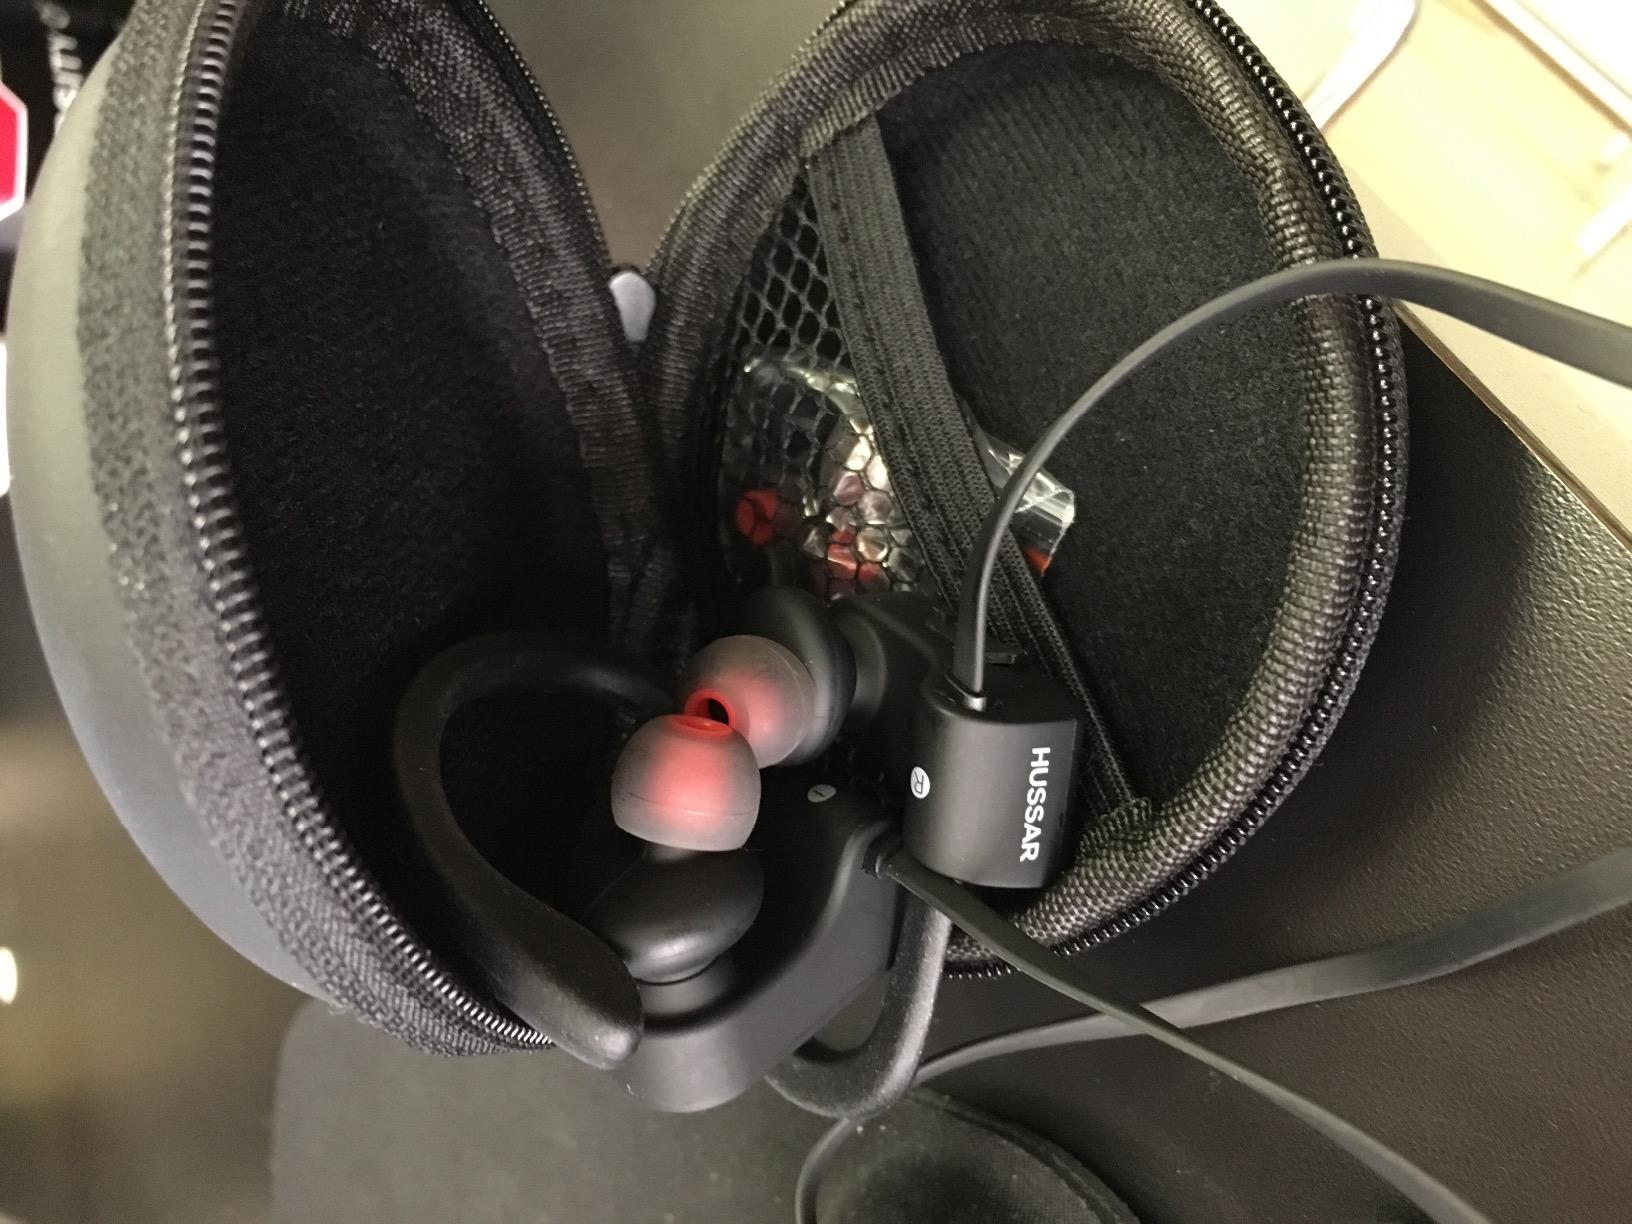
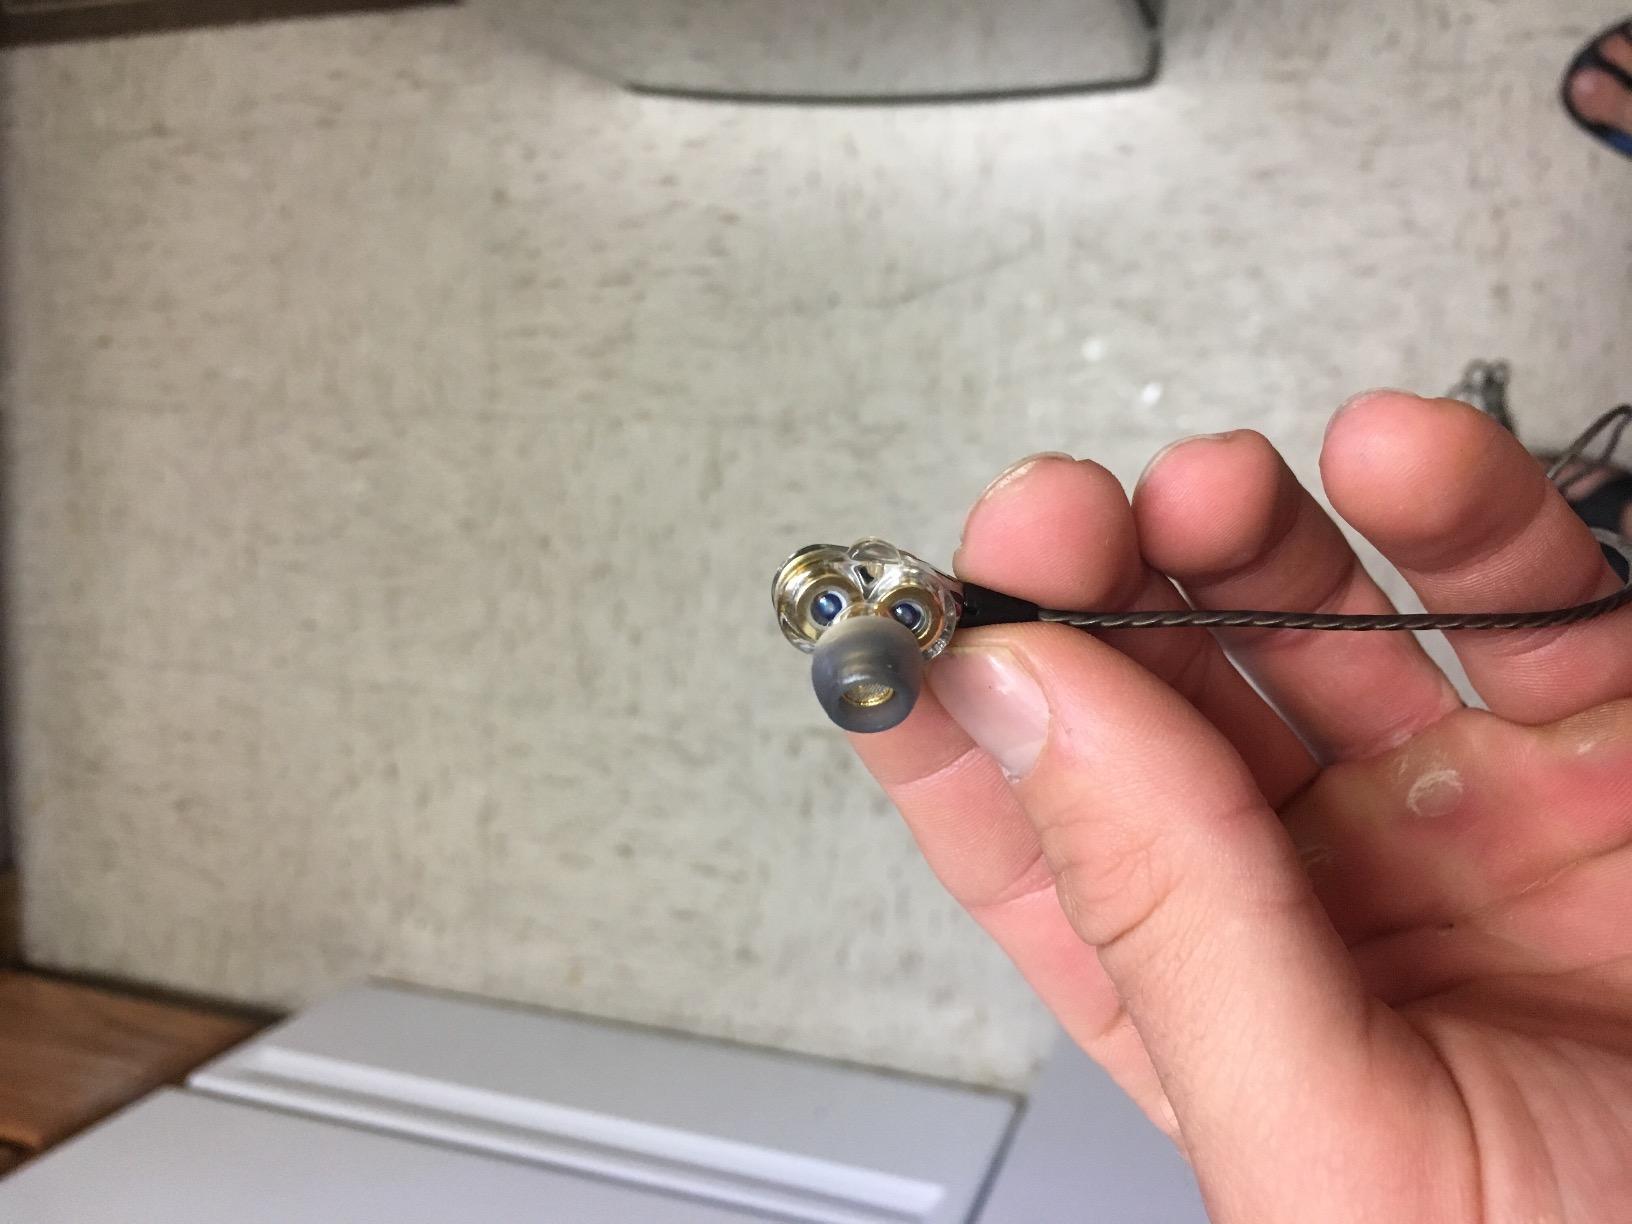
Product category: headphones
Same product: no